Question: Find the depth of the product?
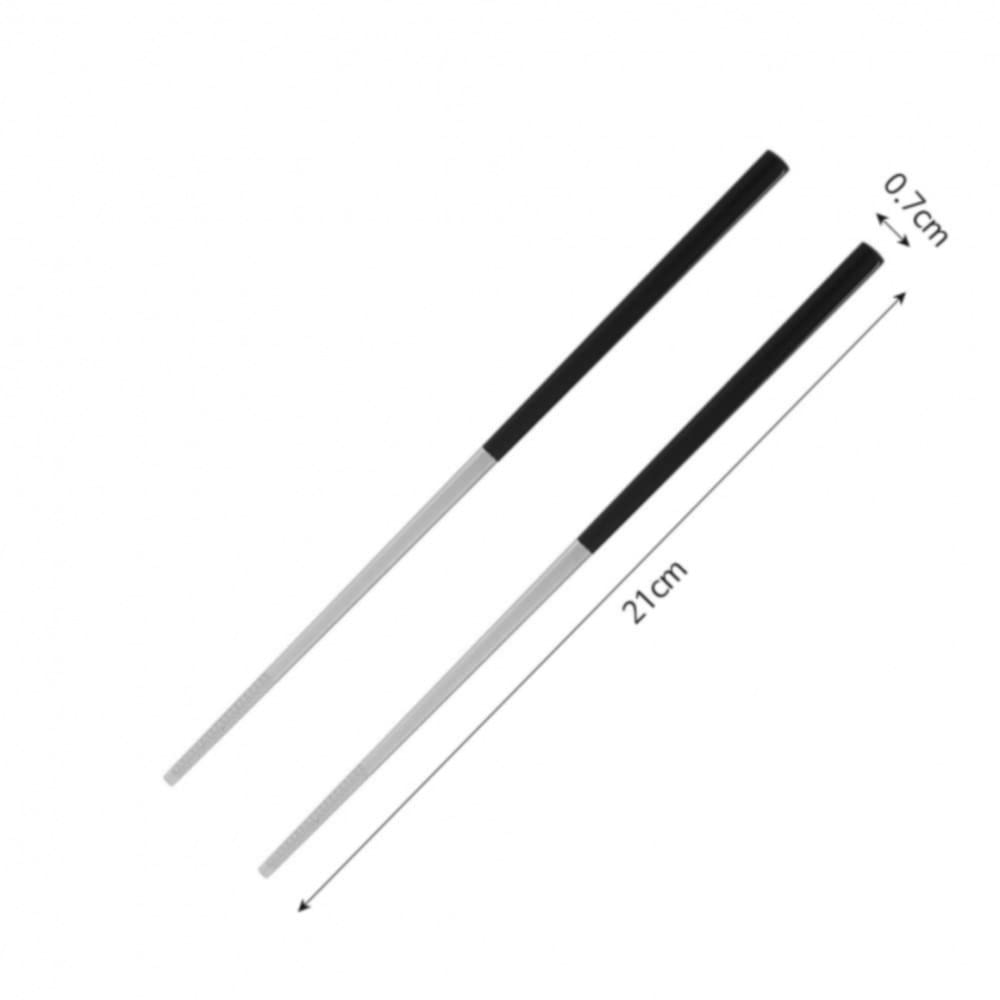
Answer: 21.0 centimetre